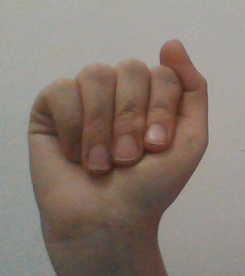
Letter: saad